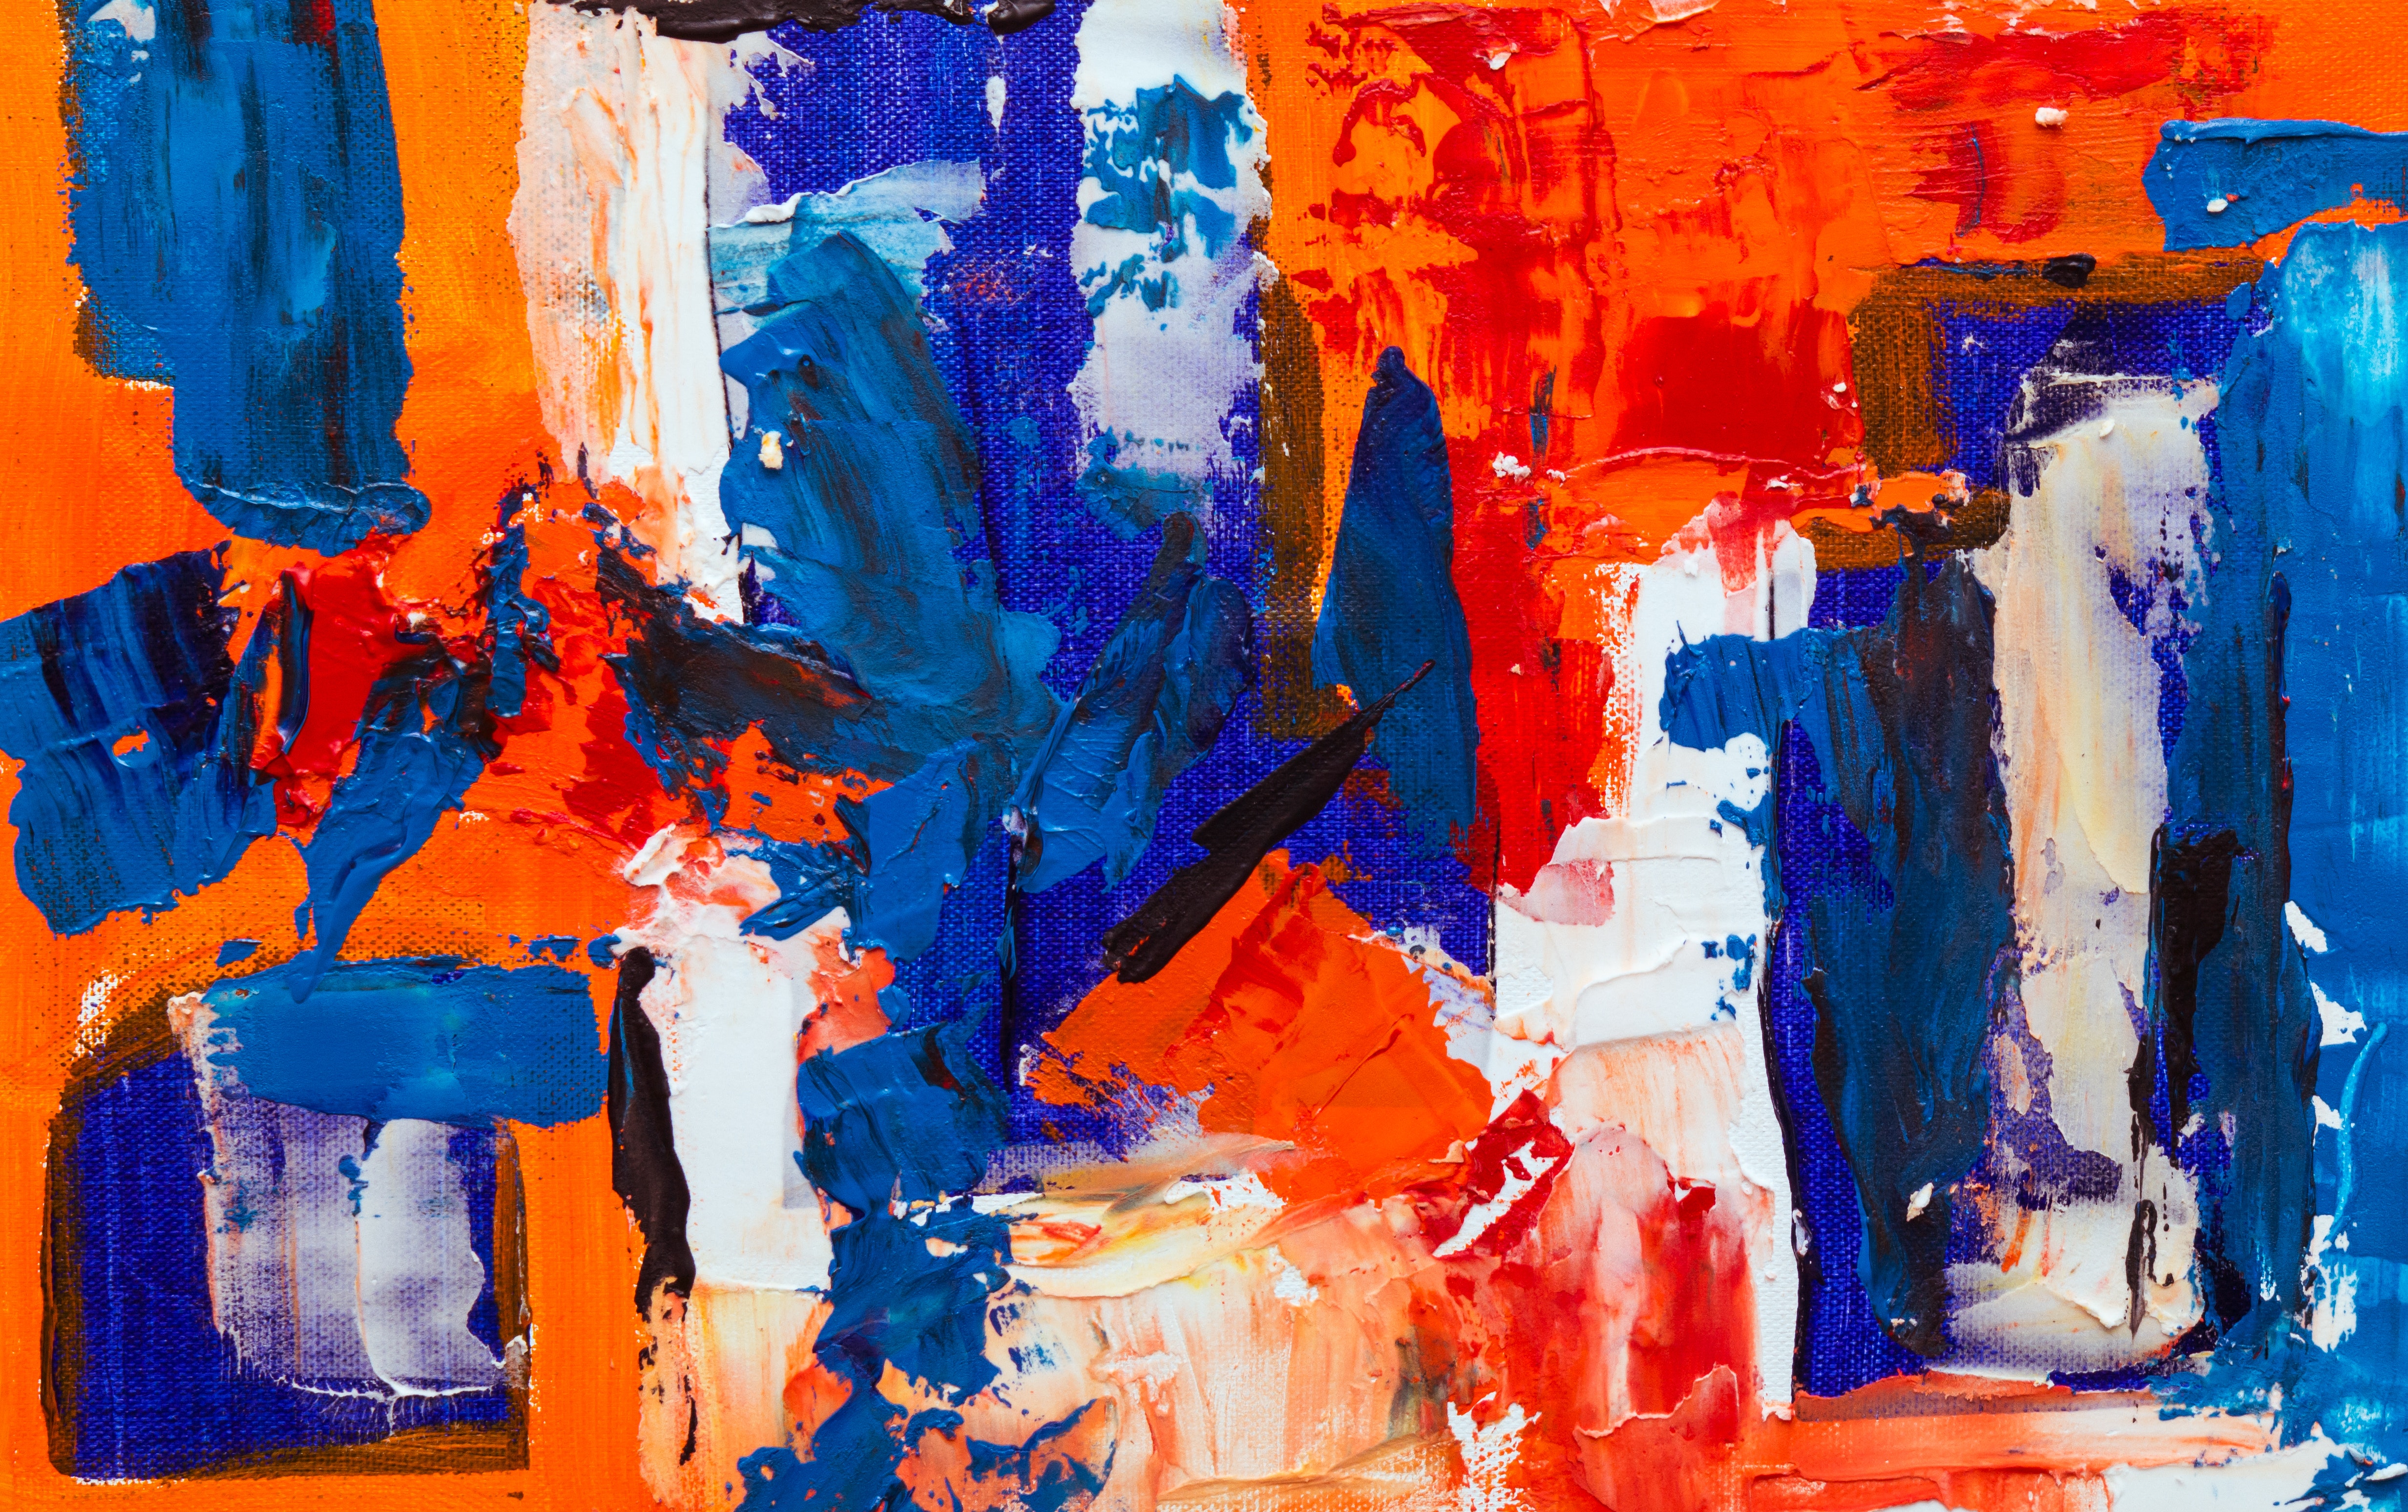
blue, modern art, orange, art, painting, acrylic paint, visual arts, watercolor paint, paint, child art